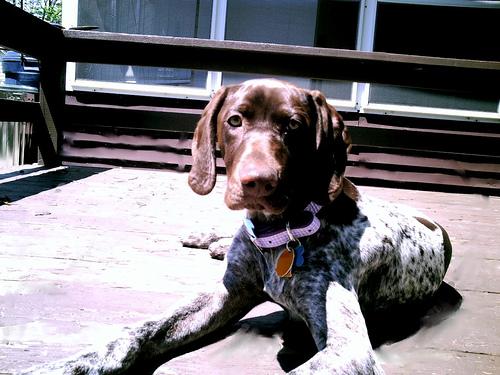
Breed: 211-n000059-German_short_haired_pointer